William Thornton Bate

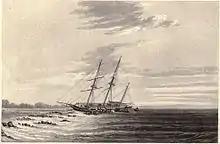
HMS "Royalist" on a coral reef

In autumn 1842, Bate was assigned to Commander Collinson on HMS "Bentinck", who had been tasked with surveying the waters around the Chinese coast. In May 1842, he was involved in the attack on Chapu. Collinson was responsible for surveying the approaches to Chapu, and once the troops were landed, Bate accompanied them. He was involved in a hand-to-hand battle with a Chinese defender. Bate captured him, then opened the gates of the fort to the British, at which the Chinese fled. This earned him a Mention in Despatches from Vice Admiral William Parker who commanded the force. He returned to England in 1846, and took a series of scientific courses at the colleges at Woolwich and Portsmouth. He was promoted to Commander in 1848 and given command of HMS "Royalist", with which he was to carry out further surveys of the Chinese coast. He was elected a Fellow of the Royal Astronomical Society on 9 March 1849. He was taken ill with smallpox in 1852, but recovered and was able to complete his surveys, including one of the island of Palawan. After completing these tasks, Bate returned to England. In January 1856 he was appointed to command HMS "Bittern", and to return to Chinese waters to conduct further surveys. He took command in April that year, but it was soon found that the "Bittern" was unsuitable to the task. Bate sent her back to Britain, transferring his command to the sixth rate HMS "Actaeon", while he awaited the arrival of his new ship.